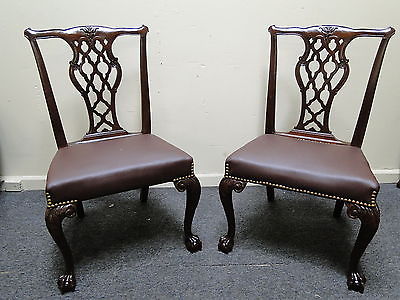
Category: chair